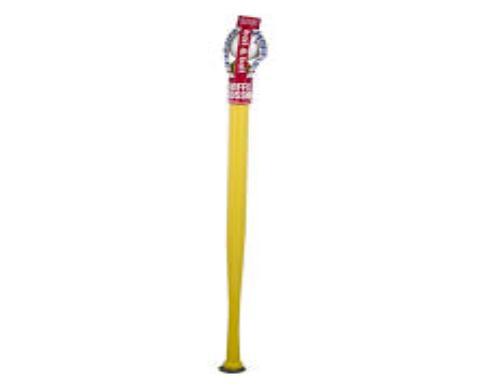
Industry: Sports